Markus Fothen

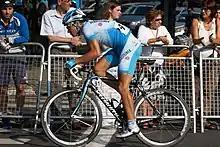
Fothen at the 2007 Vuelta a España

Markus Fothen (born 9 September 1981 in Kaarst) is a retired German road racing cyclist, who rode as a professional between 2004 and 2013.